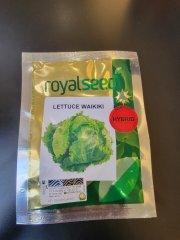
Mbegu zilizotengenezwa na wakulima, kisha kupakiwa kwenye vifurushi maalumu,  kwa maelekezo yaliyoandikwa juu ili kuja kutumika baadaye.